Experimenter Gallery

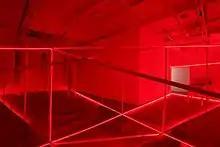
Experimenter, Hindustan Road, installation view, Sanchayan Ghosh, "Reversed Perspective: 3 Conjunctions", 2014. Image courtesy of the artist and Experimenter, Kolkata.

Experimenter was launched in 2009 to create a platform for the visual arts beyond the conventional white cube format.